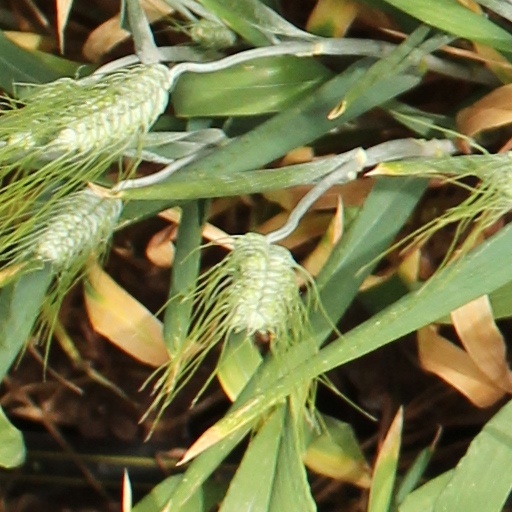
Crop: wheat